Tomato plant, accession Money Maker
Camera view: tilt-top (135 deg); turntable rotation: 0 degrees
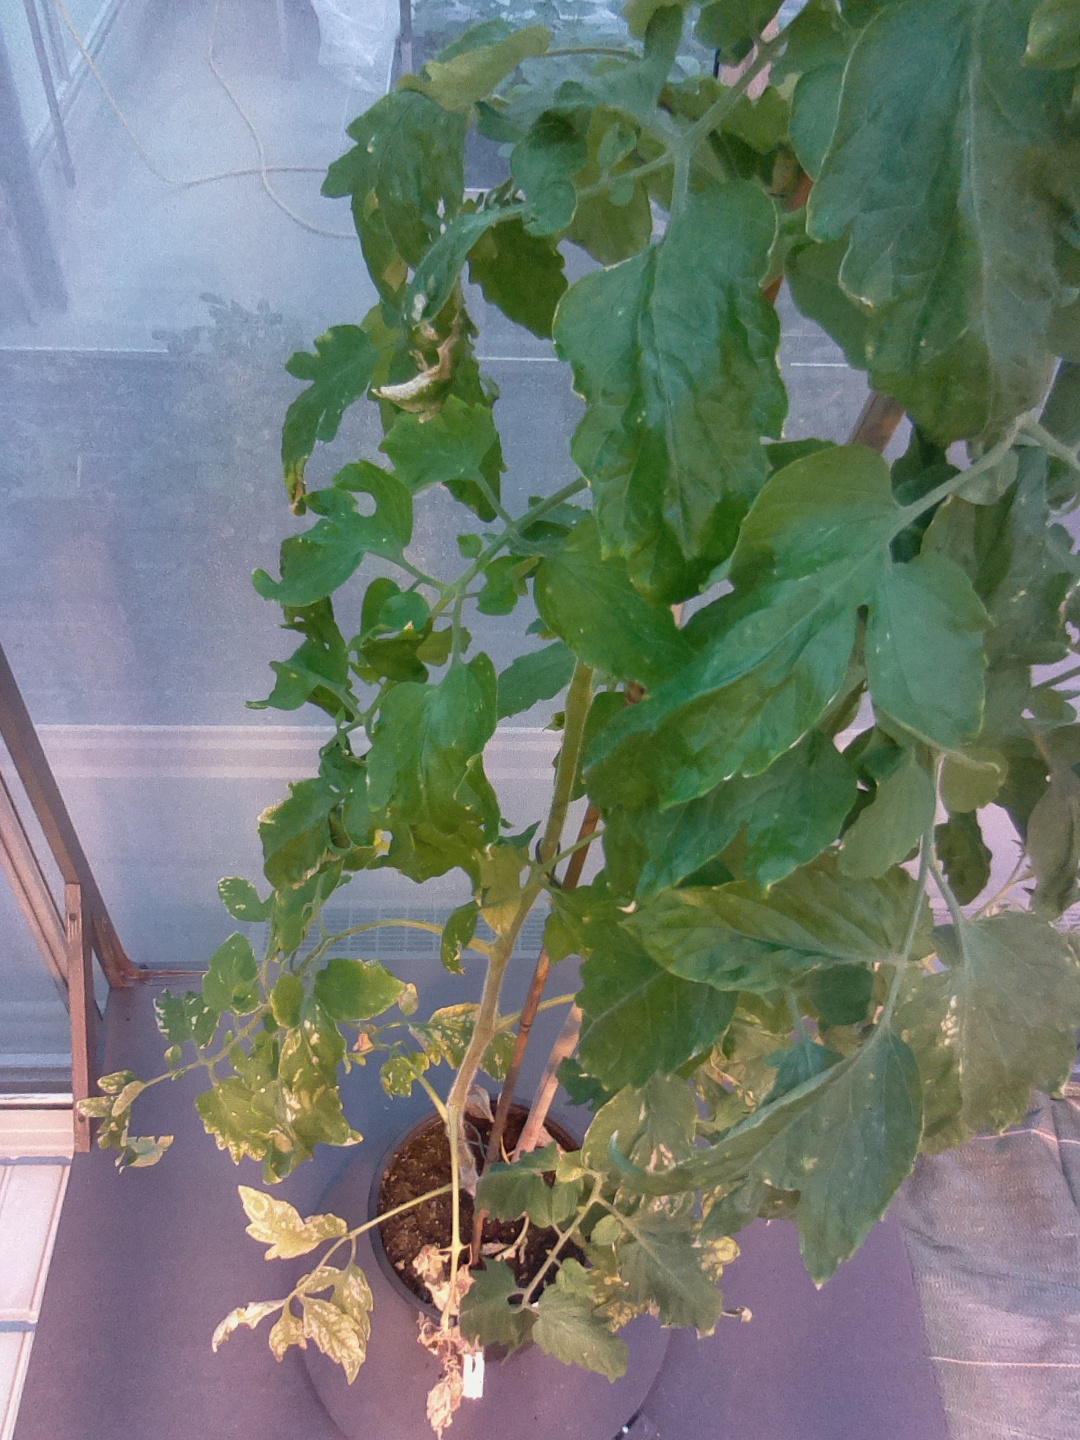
BBCH growth stage 75: 50%-60% of final fruit size